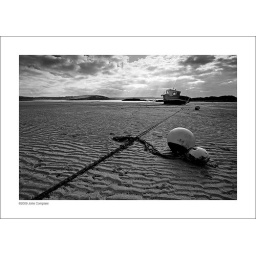
I'm not sure I like the colours in the previous version, so here's a black and white version.